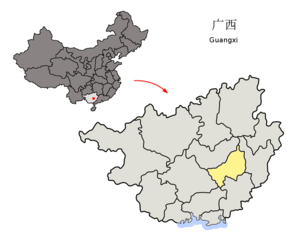
Guigang
Guigangs beliggenhed i Guangxi
Guigang er et bypræfektur i den autonome provins Guangxi i Folkerepublikken Kina med en befolkning på 4.930.000 mennesker og en befolkningstæthed på 465 indb./km².